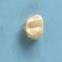
Maize quality: Good